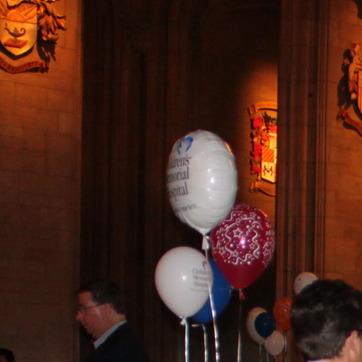
Material: other